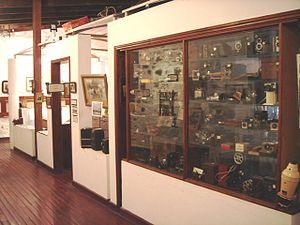
Le musée et archives de la photographie de l'île Maurice est un musée de la photographie situé à Port-Louis, rue du Vieux Conseil, non loin du musée d'histoire naturelle. Il est ouvert du lundi au vendredi de 9 heures à 15 heures.